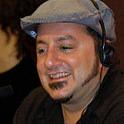
Age: 38